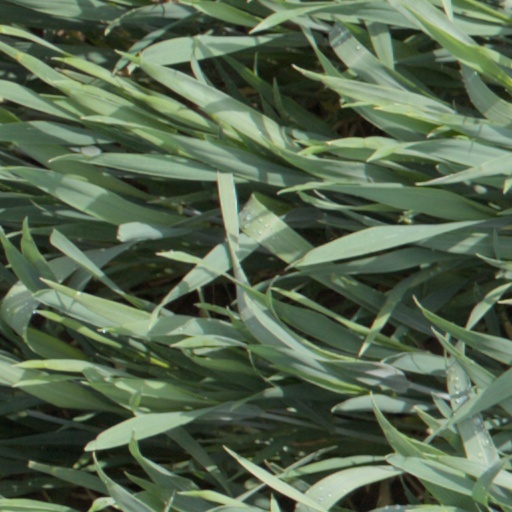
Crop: wheat